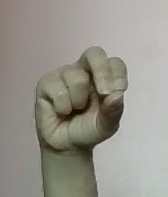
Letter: gaaf